Burt Bacharach

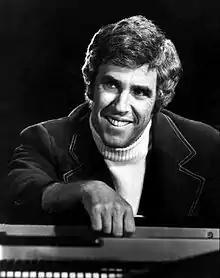
Bacharach in 1972

Burt Freeman Bacharach (May 12, 1928 – February 8, 2023) was an American composer, songwriter, record producer, and pianist who is widely regarded as one of the most important and influential figures of 20th-century popular music. Starting in the 1950s, he composed hundreds of pop songs, many in collaboration with lyricist Hal David. Bacharach's music is characterized by unusual chord progressions and time signature changes, influenced by his background in jazz, and uncommon selections of instruments for small orchestras. He arranged, conducted, and produced much of his recorded output.